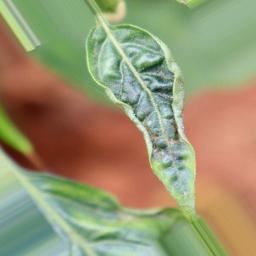
Label: mites_and_trips